British Indian Army

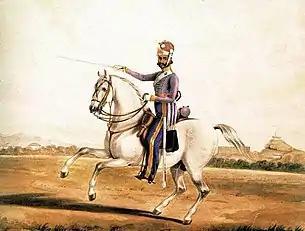
A painting showing a "sowar" of the 6th Madras Light Cavalry, 1845

The Indian Army has its origins in the years after the Indian Rebellion of 1857, often called the Indian Mutiny in British histories, when in 1858 the Crown took over direct rule of British India from the East India Company. Before 1858, the precursor units of the Indian Army were units controlled by the Company and were paid for by their profits. These operated alongside units of the British Army, funded by the British government in London.